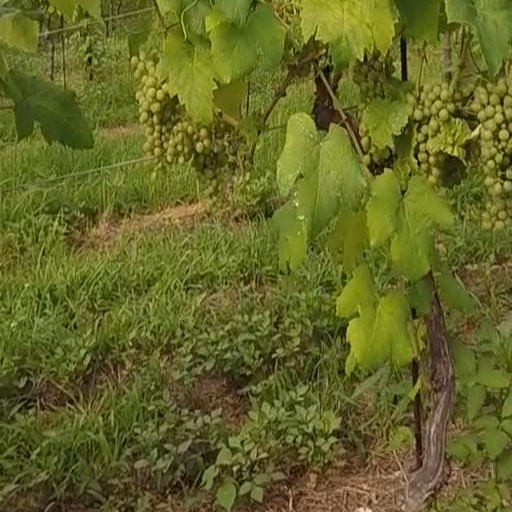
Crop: grape